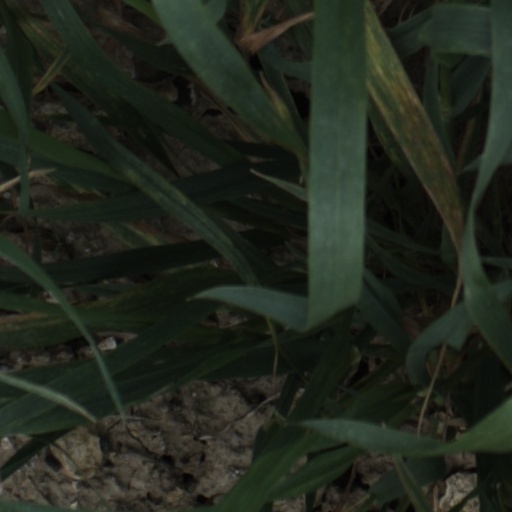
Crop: wheat